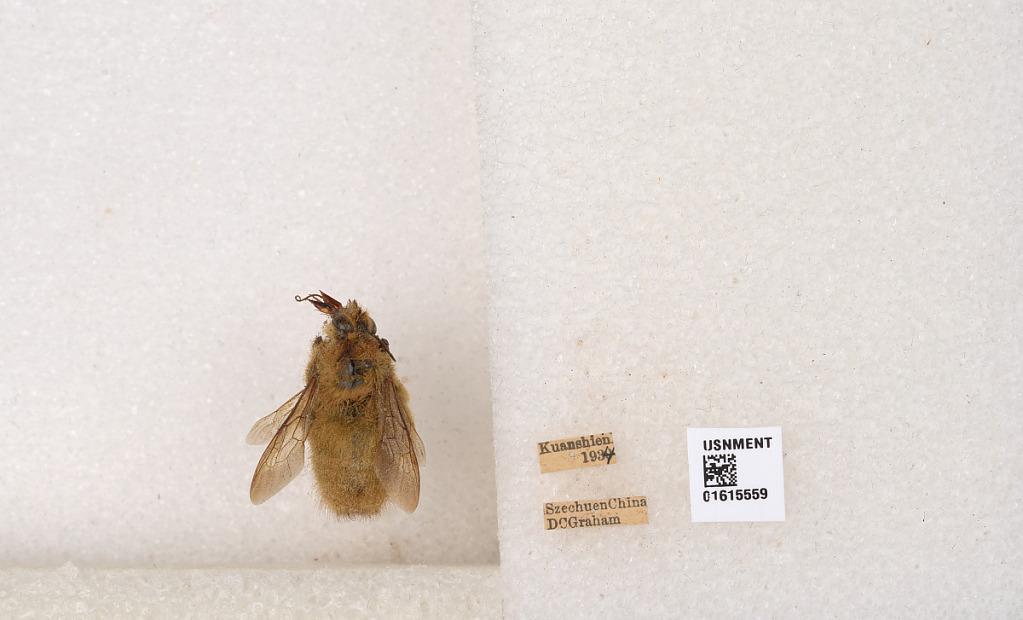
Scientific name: Xylocopa (Bomboixylocopa) rufipes Smith
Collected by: D. Graham
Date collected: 1934-1-1
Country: China
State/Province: Sichuan
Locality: Kuanshien